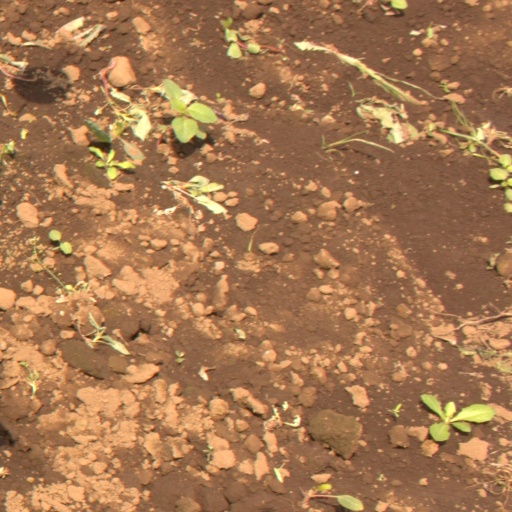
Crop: soybean